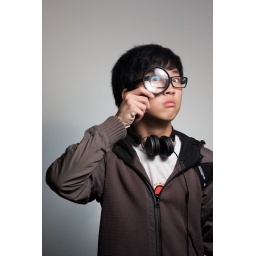
Bare 430EX II behind subjects facing wall in manual mode. 580EX II through white umbrella top right in manual mode. Triggered with ST-E2.